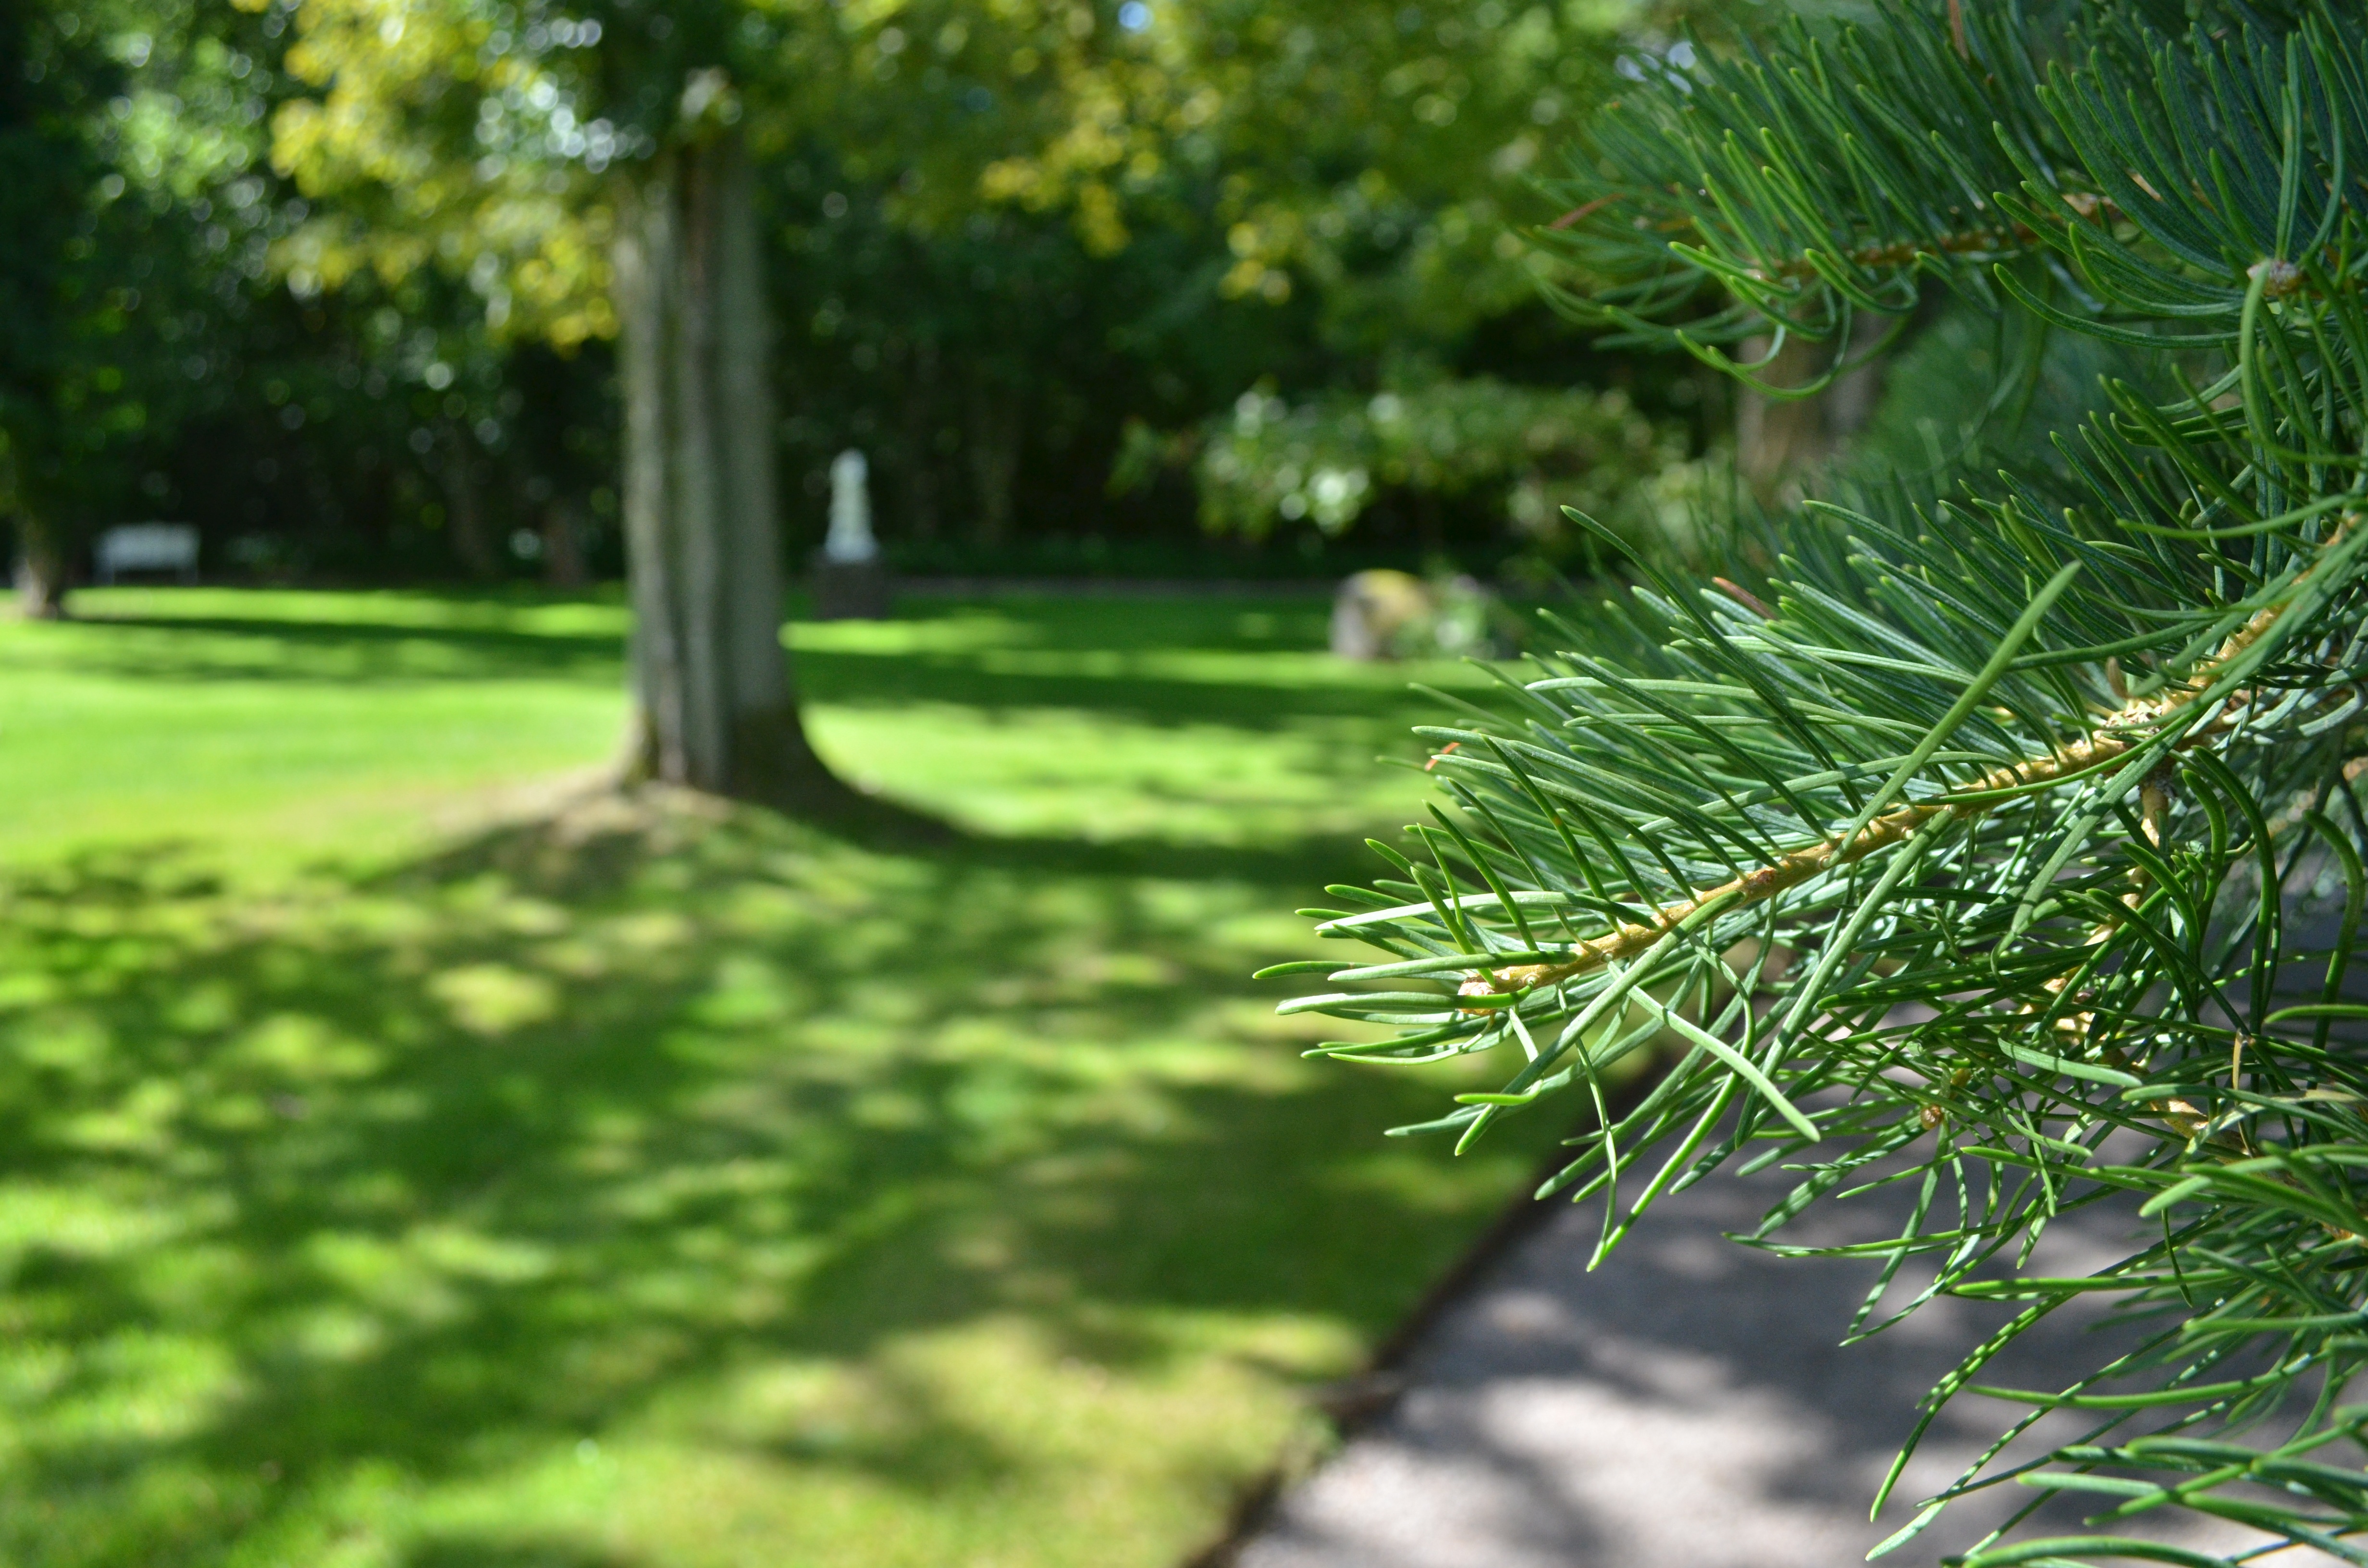
tree, grass, branch, plant, wood, lawn, meadow, leaf, flower, pine, green, macro, evergreen, backyard, botany, garden, fir, flora, conifer, spruce, shrub, needles, woodland, yard, ecosystem, pine needles, pine branch, biome, grass family, woody plant, temperate coniferous forest, land plant, girl pine